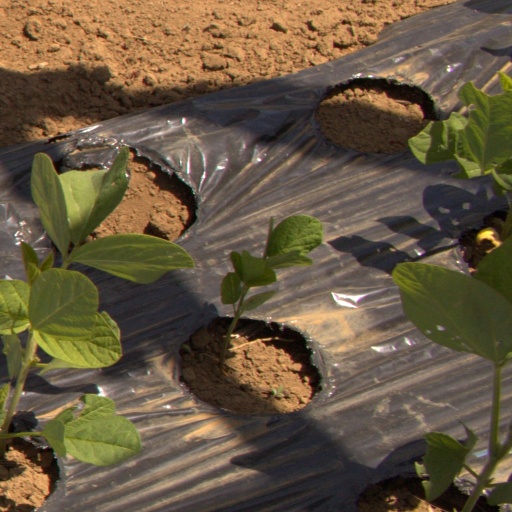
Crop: Jerusalem artichoke